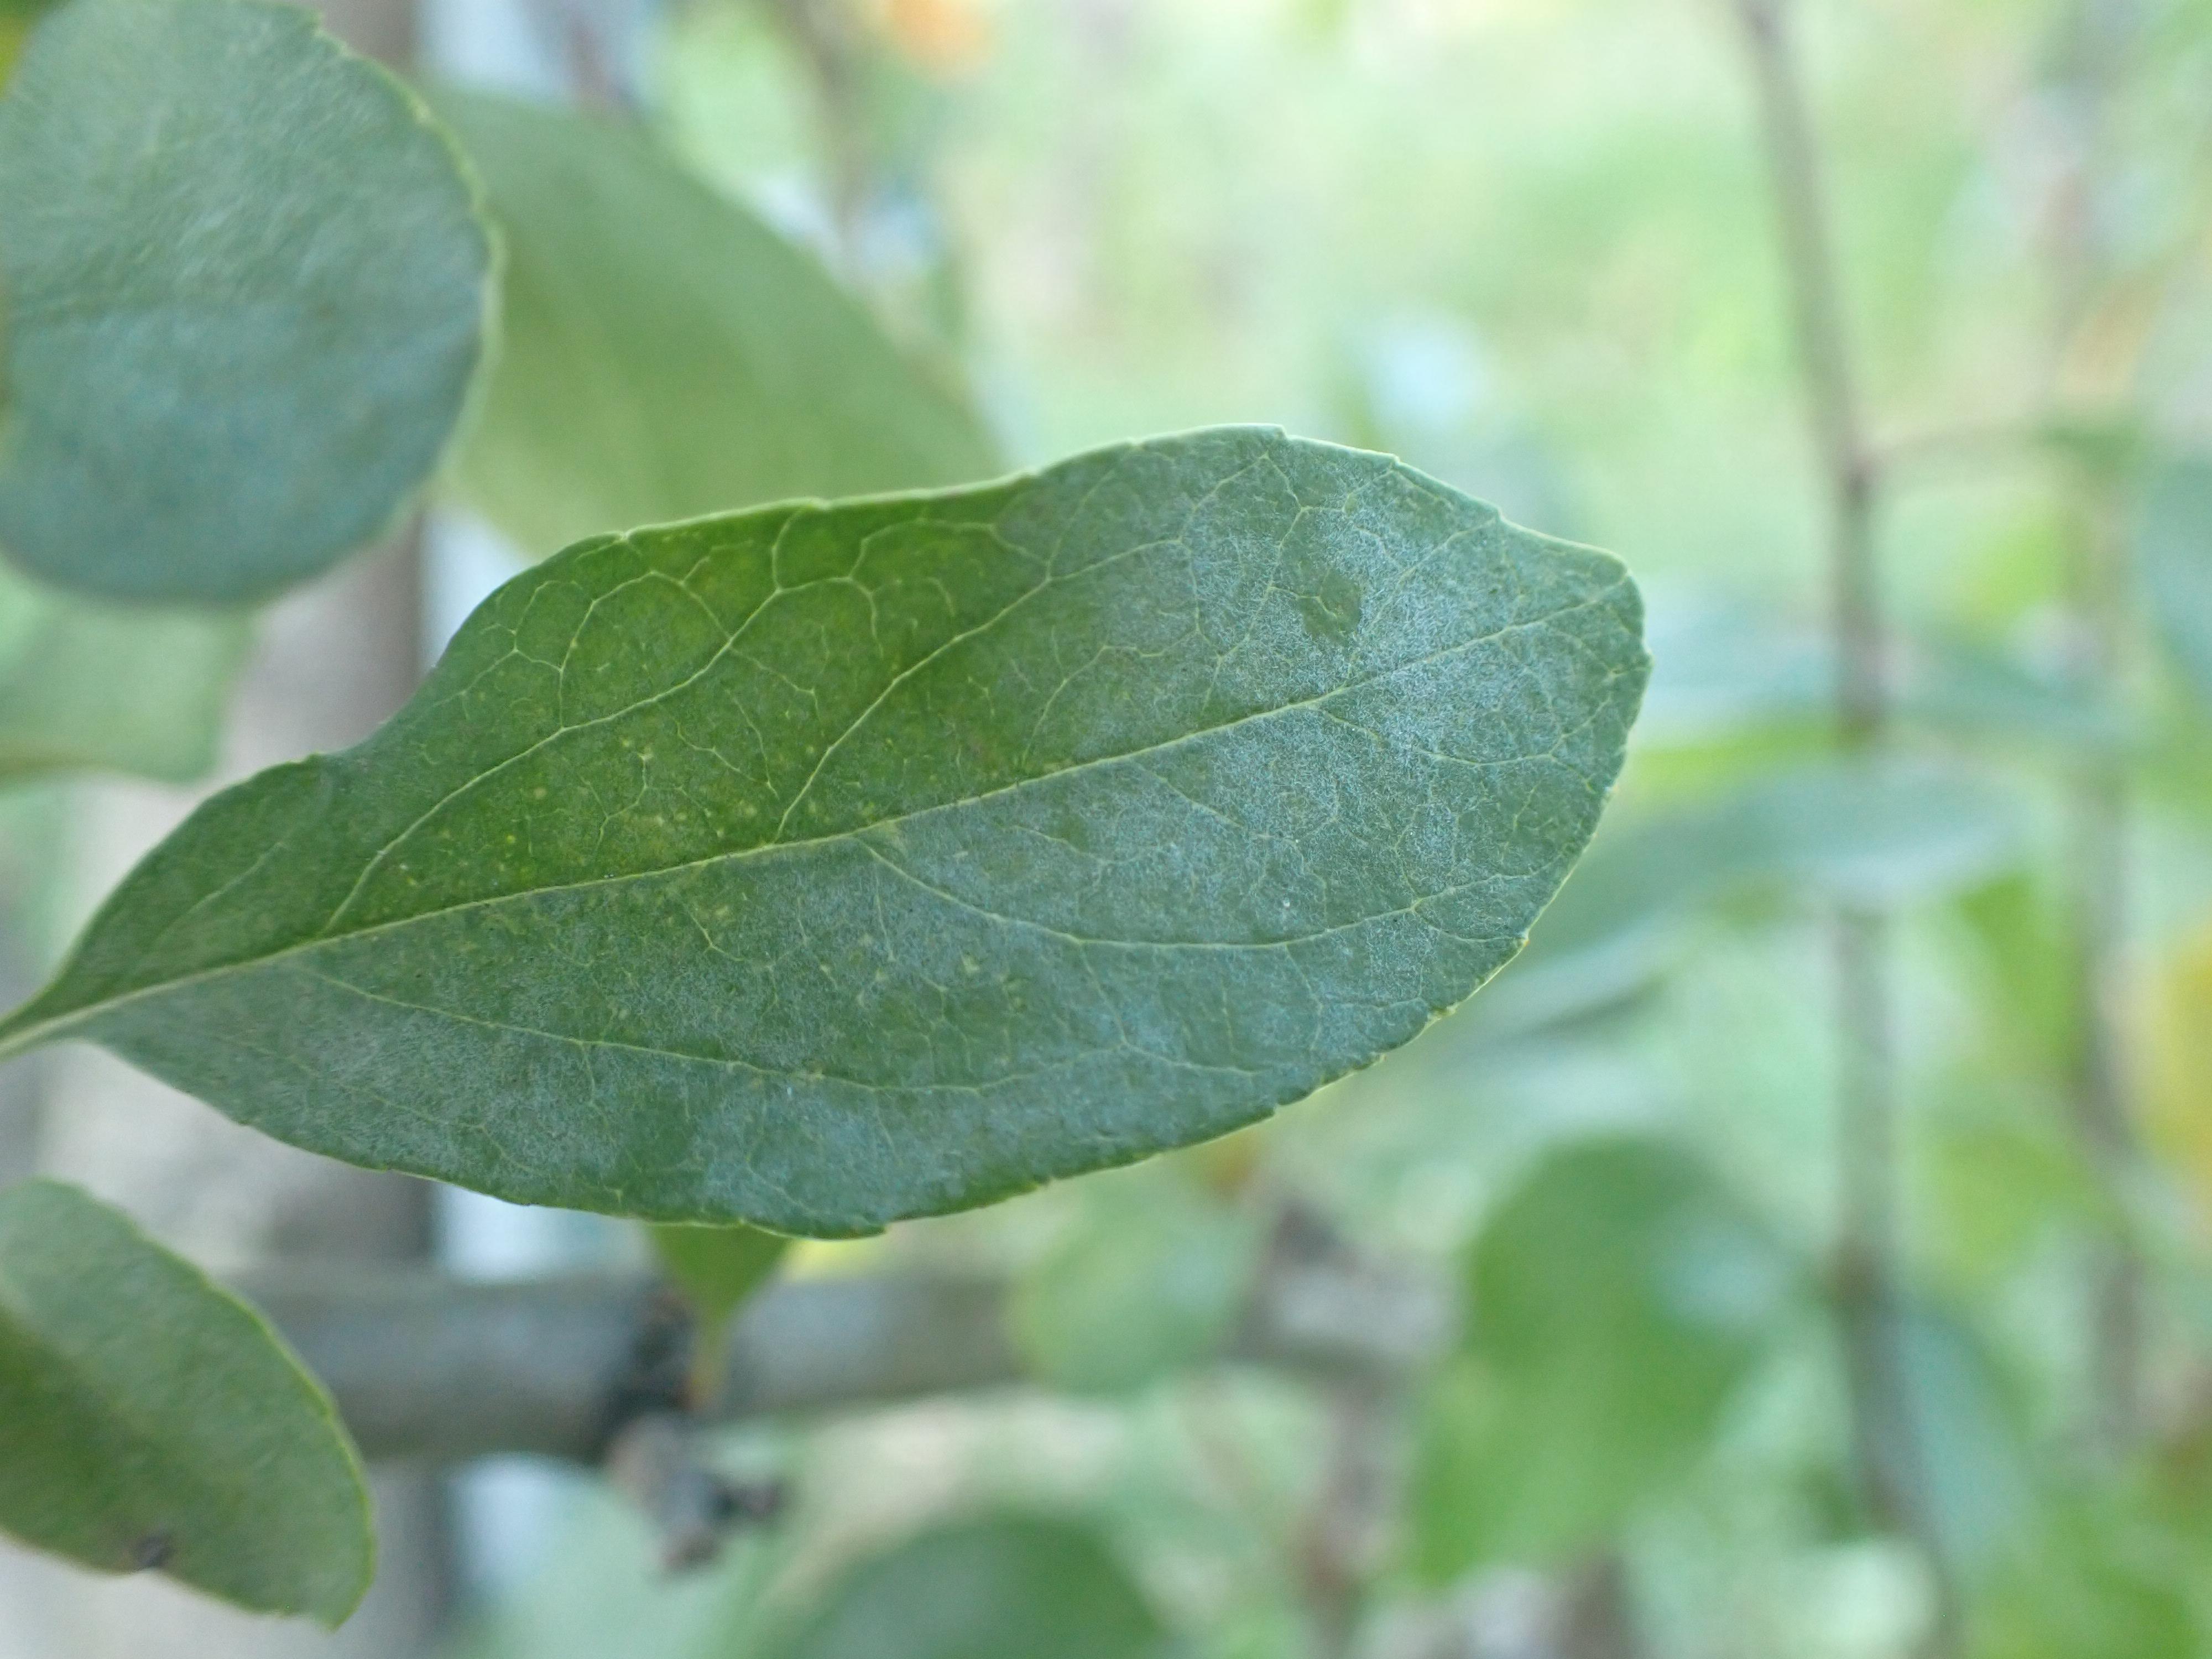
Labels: powdery_mildew